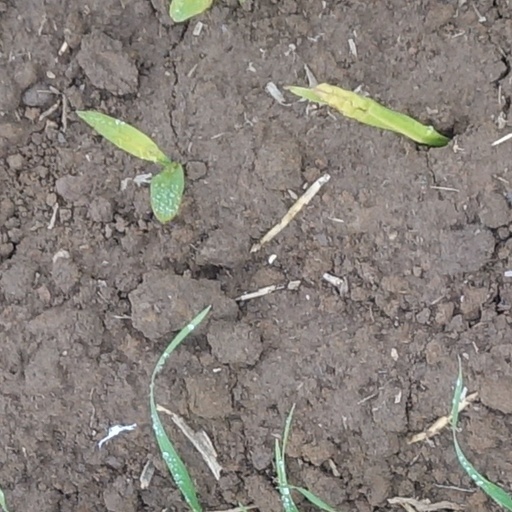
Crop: wheat